Pontius Pilate

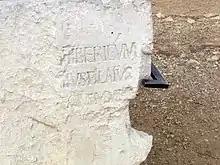
The Pilate Stone. The words can be clearly seen on the second line.

The church historian Eusebius ("Church History" 2.7.1), writing in the early fourth century, claims that "tradition relates that" Pilate committed suicide after he was recalled to Rome due to the disgrace he was in. Eusebius dates this to 39. Paul Maier notes that no other surviving records corroborate Pilate's suicide, which is meant to document God's wrath for Pilate's role in the crucifixion, and that Eusebius explicitly states that "tradition" is his source, "indicating that he had trouble documenting Pilate's presumed suicide". Daniel Schwartz, however, argues that Eusebius's claims "should not lightly be dismissed." More information on the potential fate of Pontius Pilate can be gleaned from other sources. The second-century pagan philosopher Celsus polemically asked why, if Jesus was God, God had not punished Pilate, indicating that he did not believe that Pilate shamefully committed suicide. Responding to Celsus, the Christian apologist Origen, writing , argued that nothing bad happened to Pilate, because the Jews and not Pilate were responsible for Jesus' death; he therefore also assumed that Pilate did not die a shameful death. Pilate's supposed suicide is also left unmentioned in Josephus, Philo, and Tacitus. Maier argues that "[i]n all probability, then, the fate of Pontius Pilate lay clearly in the direction of a retired government official, a pensioned Roman ex-magistrate, than in anything more disastrous." Taylor notes that Philo discusses Pilate as though he were already dead in the "Embassy to Gaius", although he is writing only a few years after Pilate's tenure as governor.